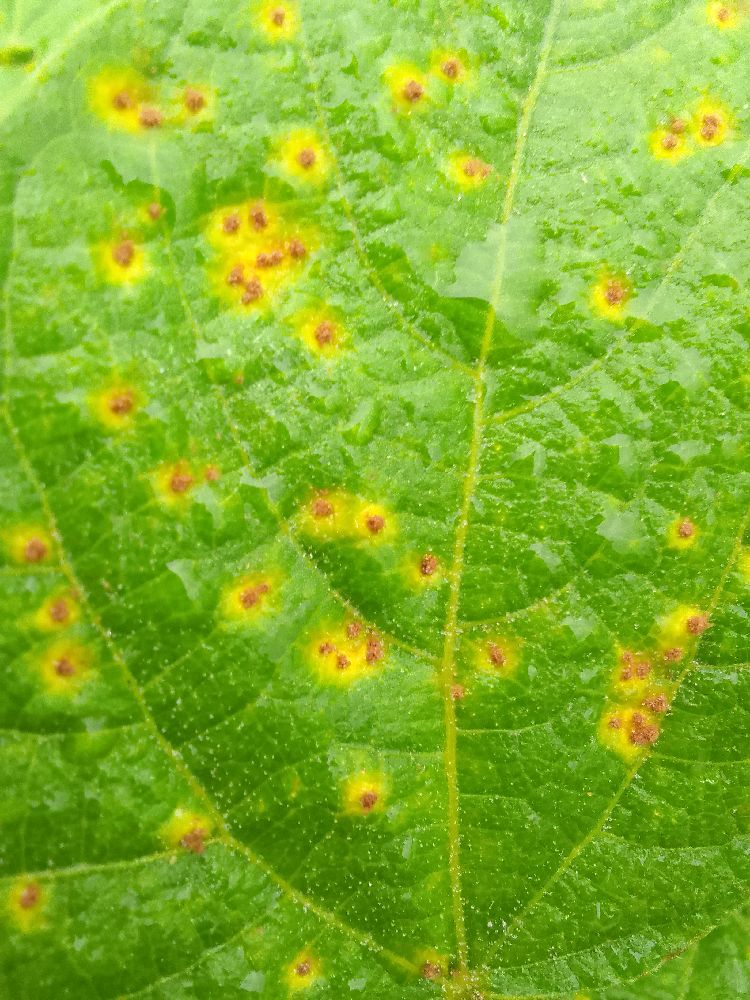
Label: rust